The Half-Length Bather

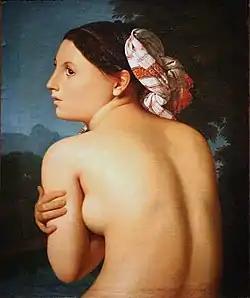
"The Half-Length Bather" (1807) by Ingres

The Half-Length Bather (French: La Baigneuse à mi-corps) is an 1807 painting by the French artist Jean-Auguste-Dominique Ingres. It is now in the Musée Bonnat in Bayonne.